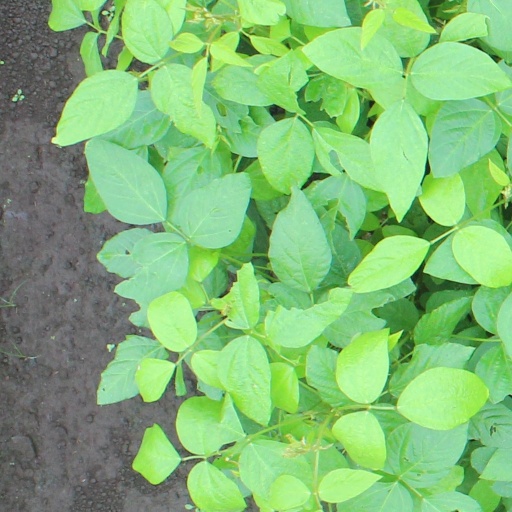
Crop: soybean